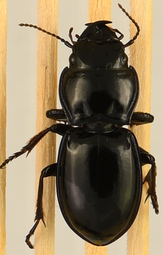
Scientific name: Pasimachus elongatus
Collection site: Central Plains Experimental Range NEON (CPER), plot CPER_009